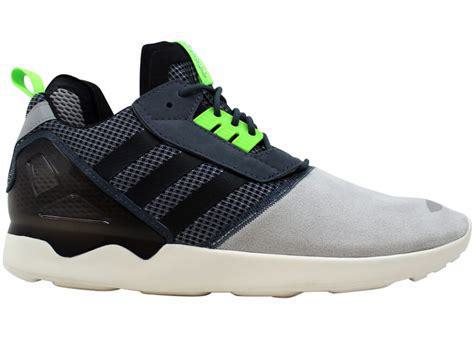
Brand: Adidas
Model: ZX 8000